Marion Forks Guard Station

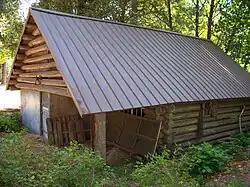

The Marion Forks Guard Station in Willamette National Forest was built in 1935. It was listed on the National Register of Historic Places in 1991.